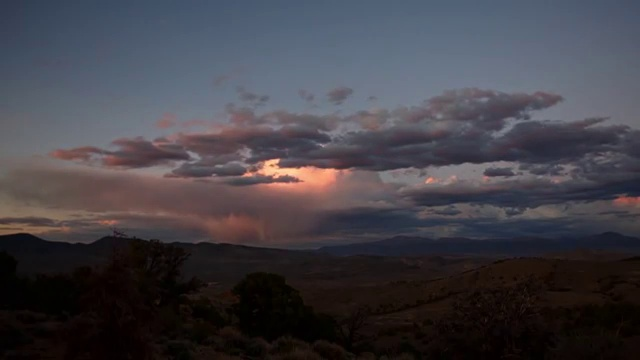
Fire: no
Smoke: no